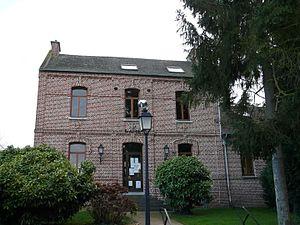
La mairie de Bantigny (Nord)
Bantigny est une commune française située dans le département du Nord, en région Hauts-de-France.